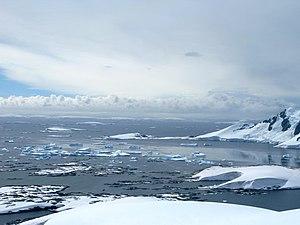
L'archipel Wilhelm est un archipel de la côte ouest de la péninsule Antarctique.